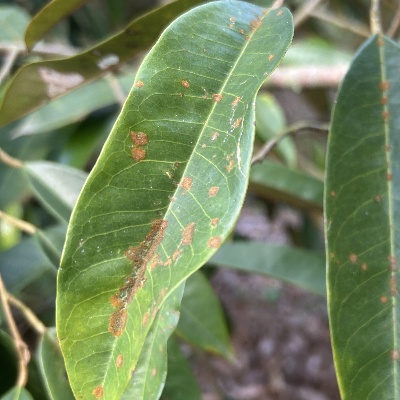
Label: Leaf_Algal